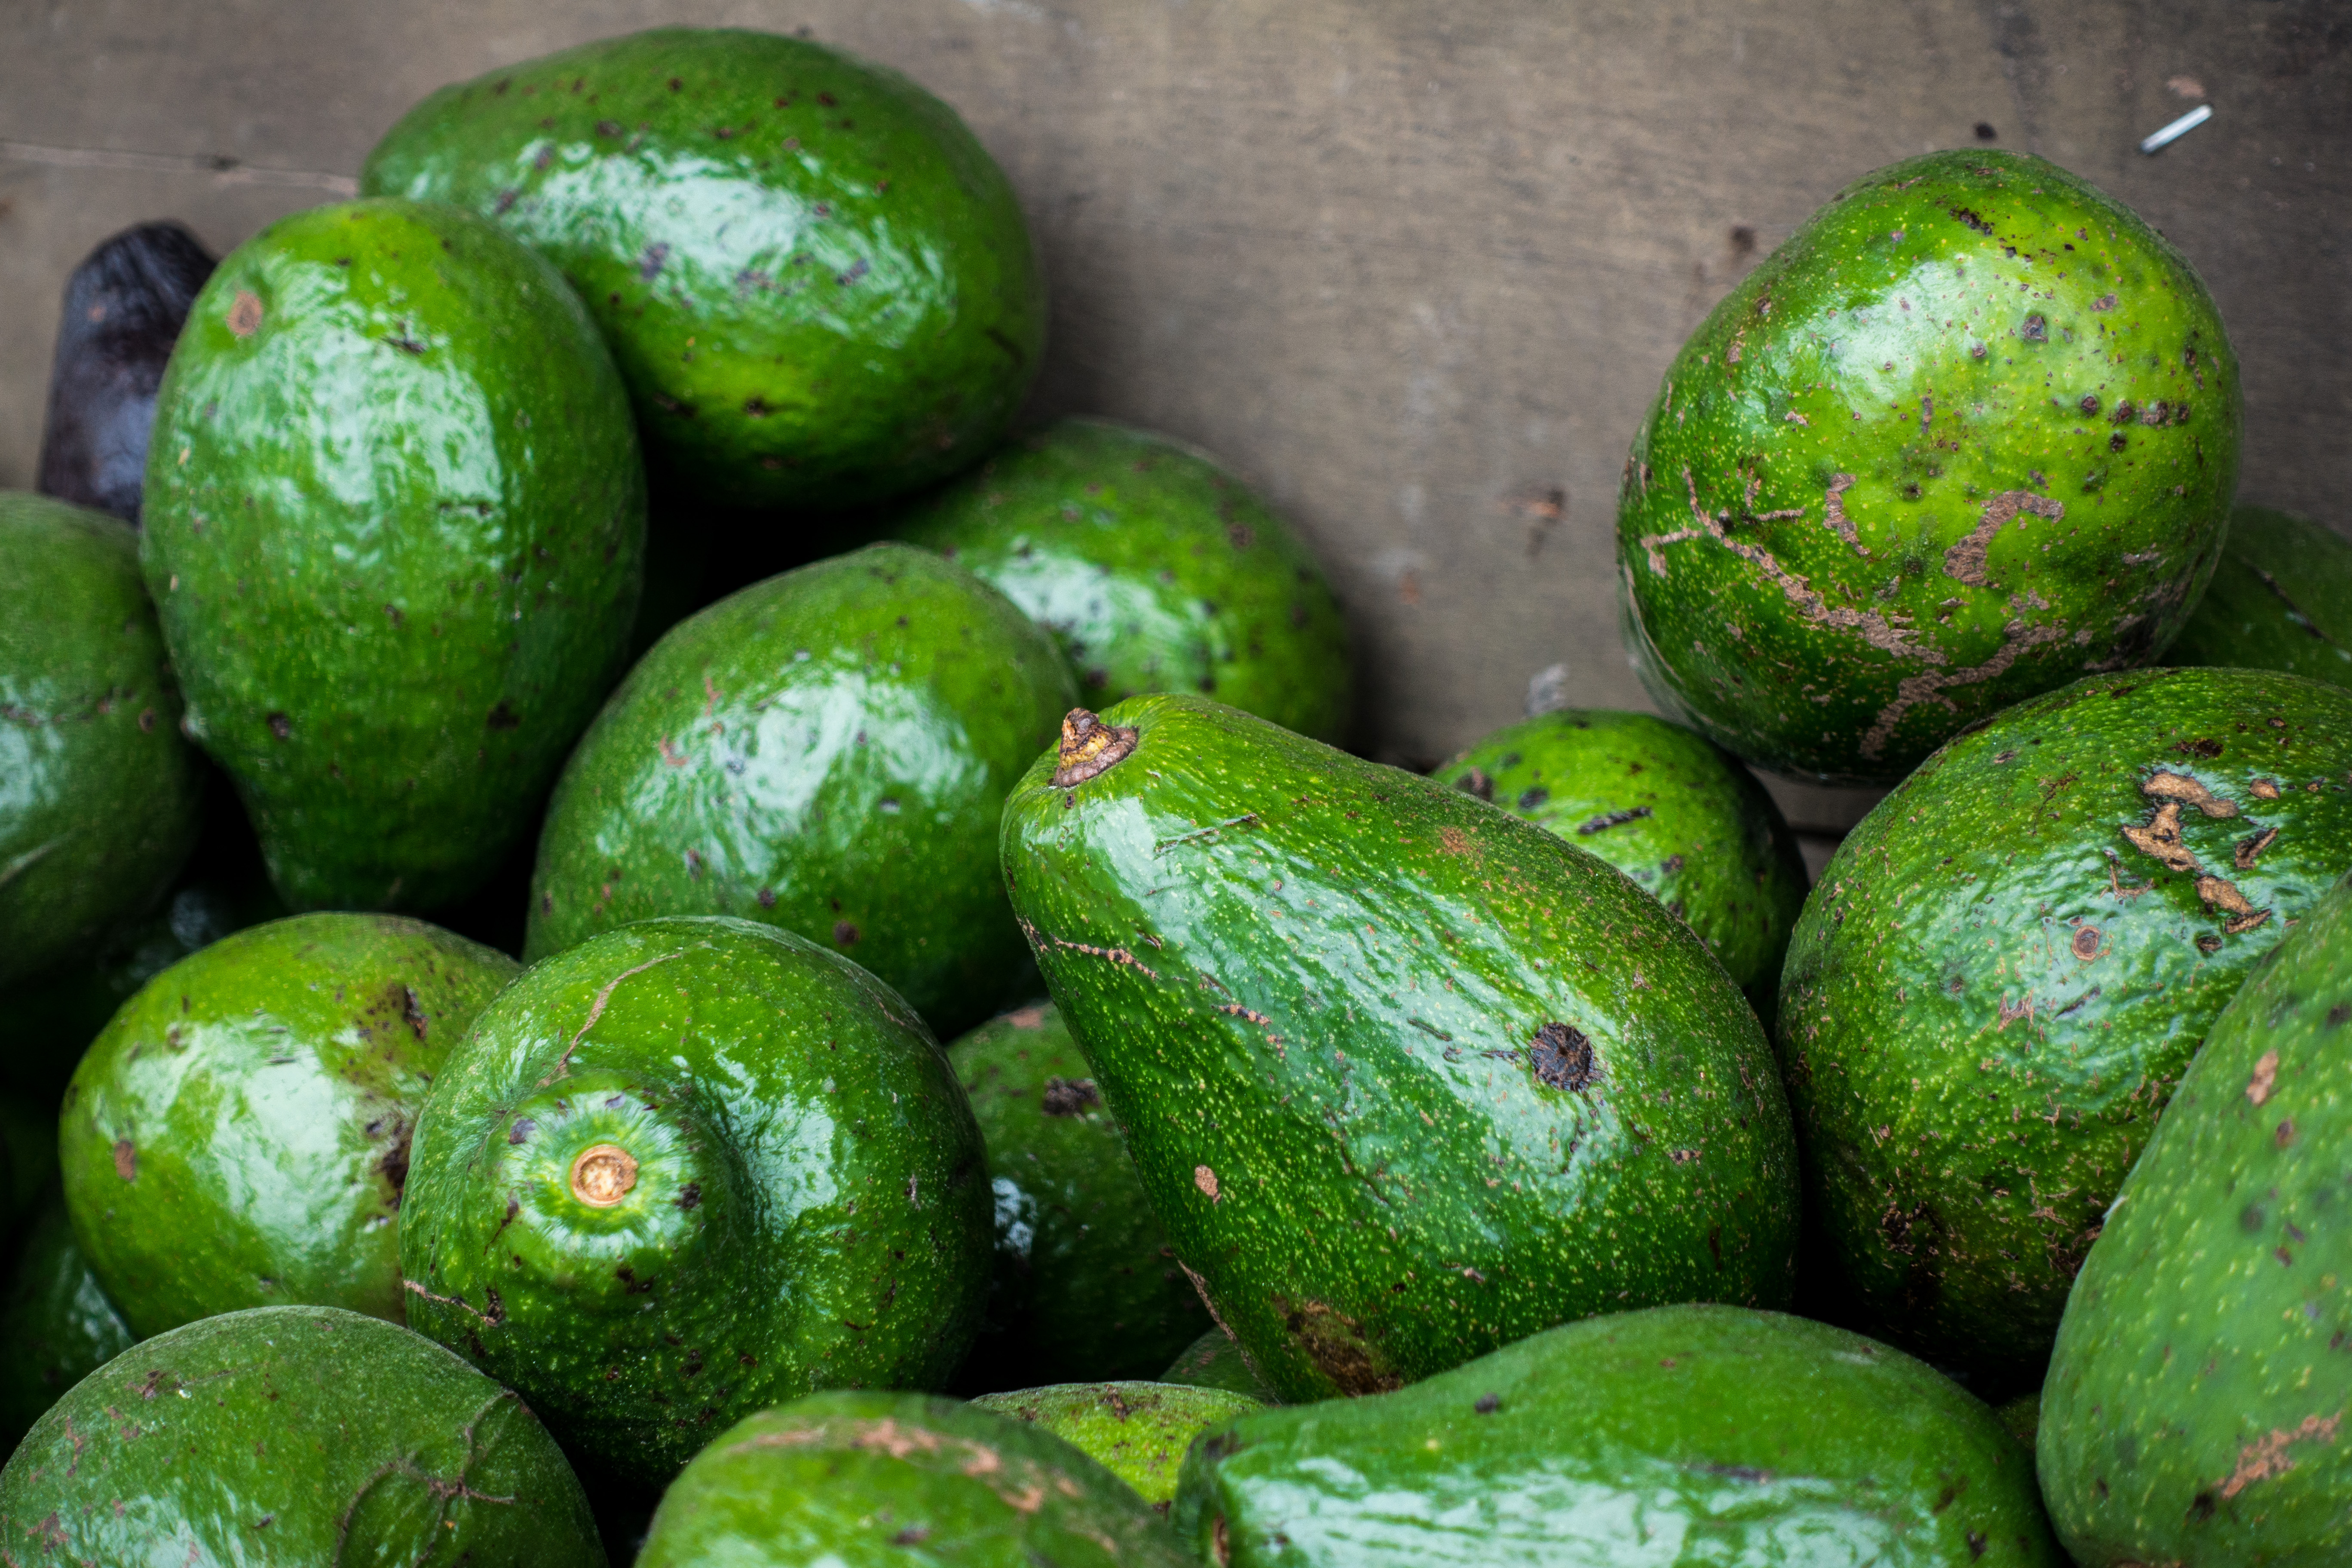
food, fruit, plant, natural foods, feijoa, vegetable, produce, avocado, local food, Gem squash, vegan nutrition